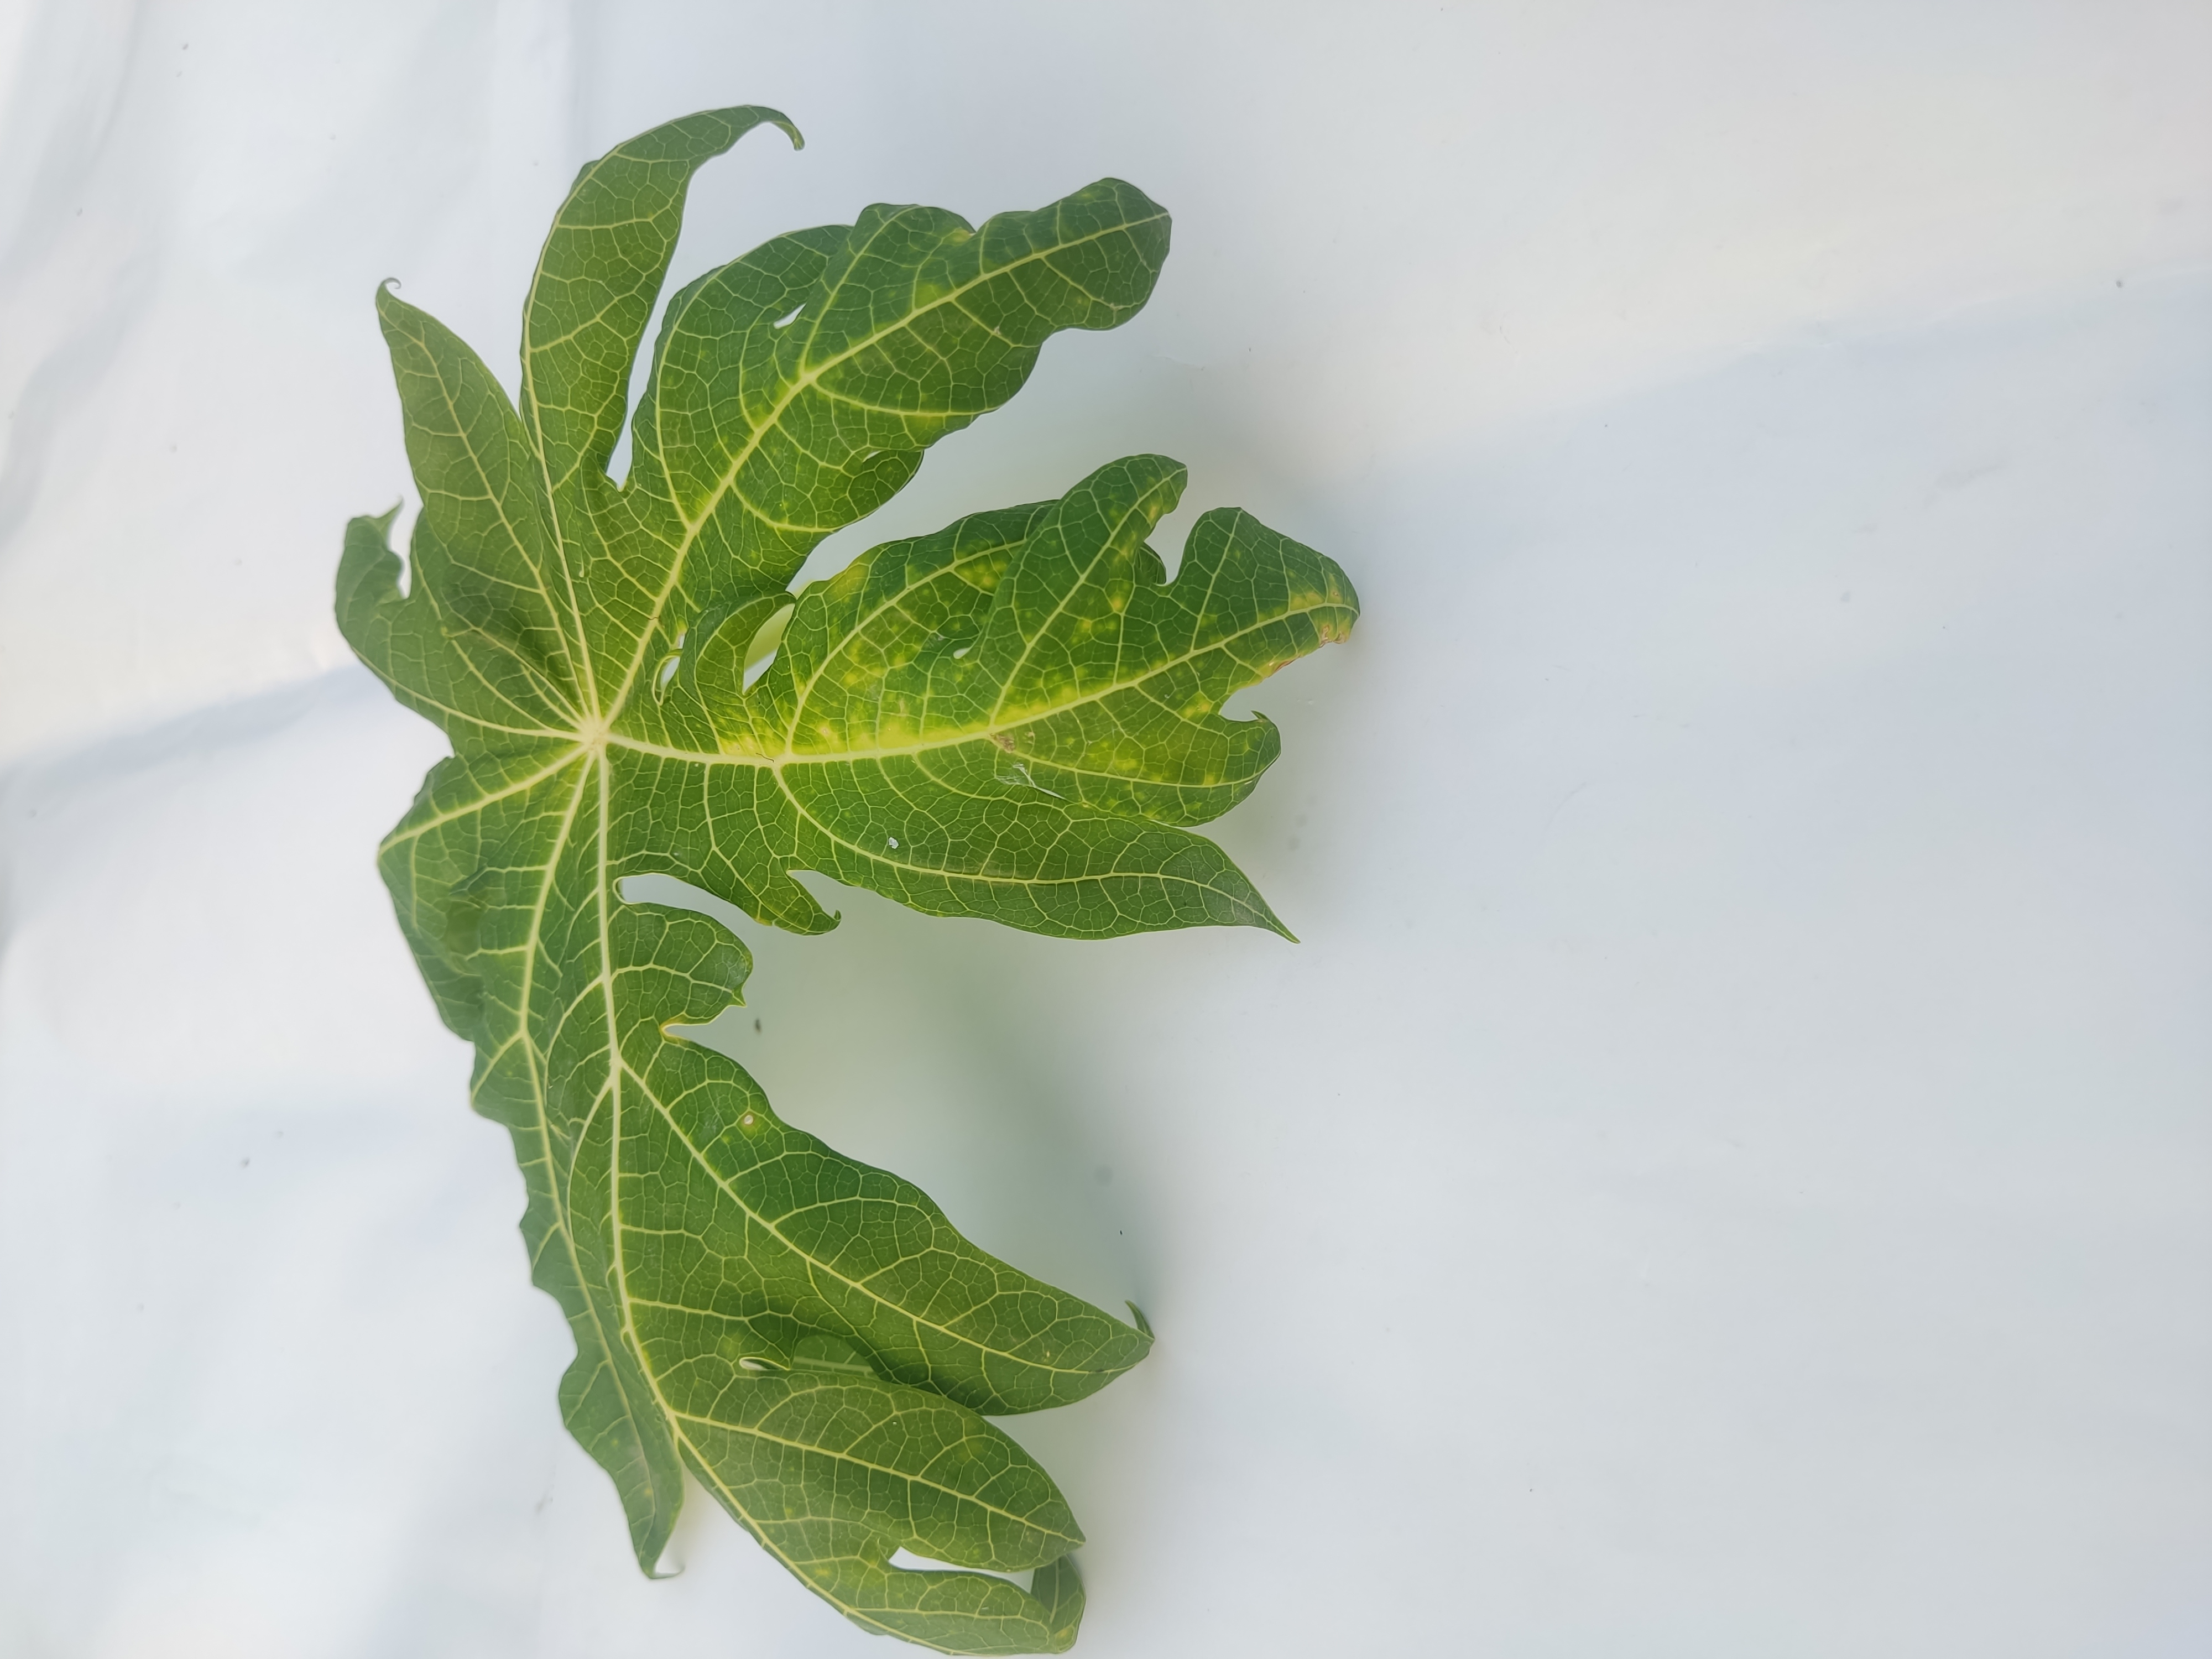
Label: Leaf Curl